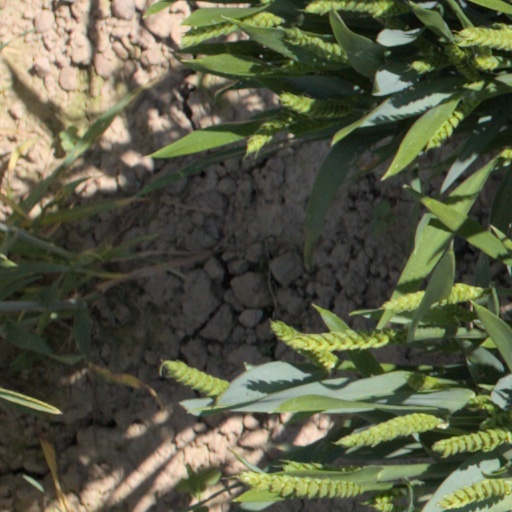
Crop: wheat